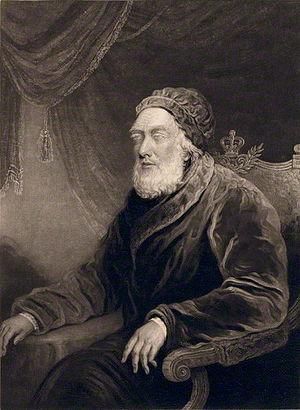
George III fut roi de Grande-Bretagne et roi d'Irlande à partir du 25 octobre 1760 jusqu'à l'union des deux pays le 1ᵉʳ janvier 1801 ; il devint alors roi du Royaume-Uni de Grande-Bretagne et d'Irlande. Il fut également prince-électeur de Hanovre au sein du Saint-Empire romain germanique puis roi de Hanovre à partir du 12 octobre 1814.